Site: saxony
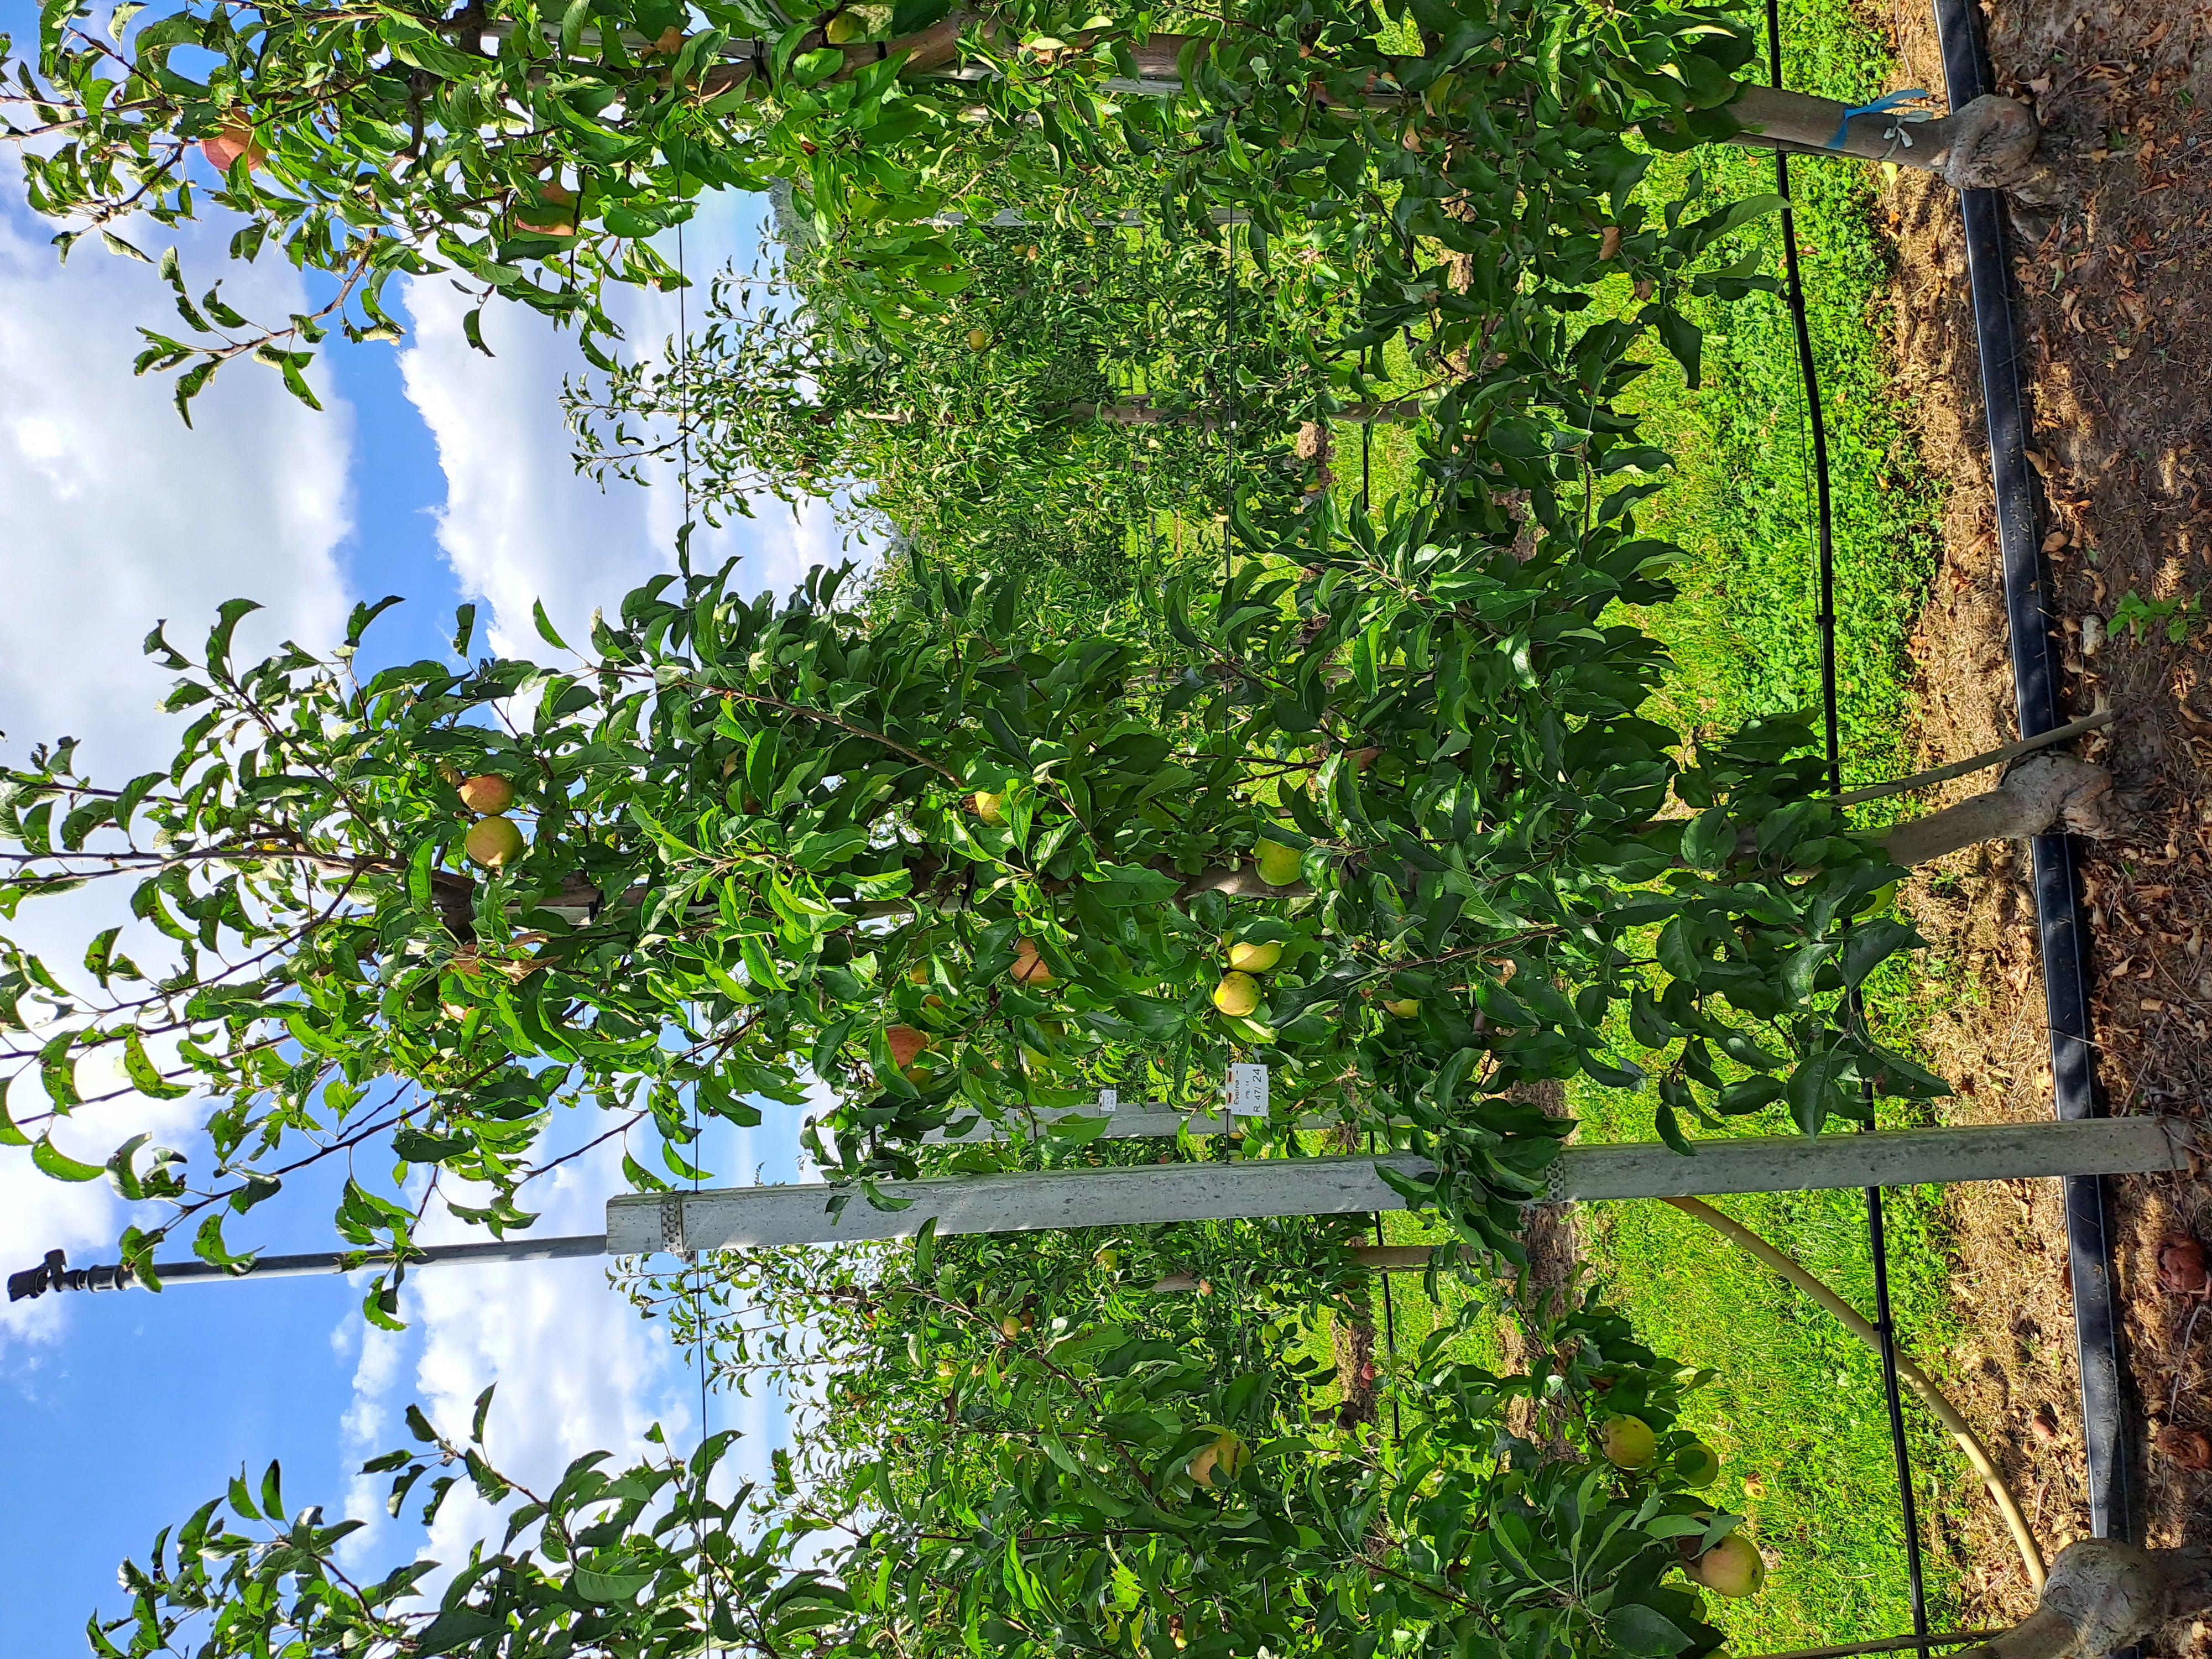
Growth stage (BBCH 85): Maturity of fruit and seed